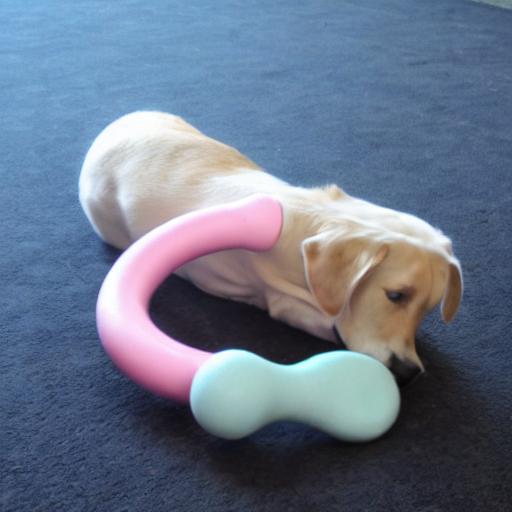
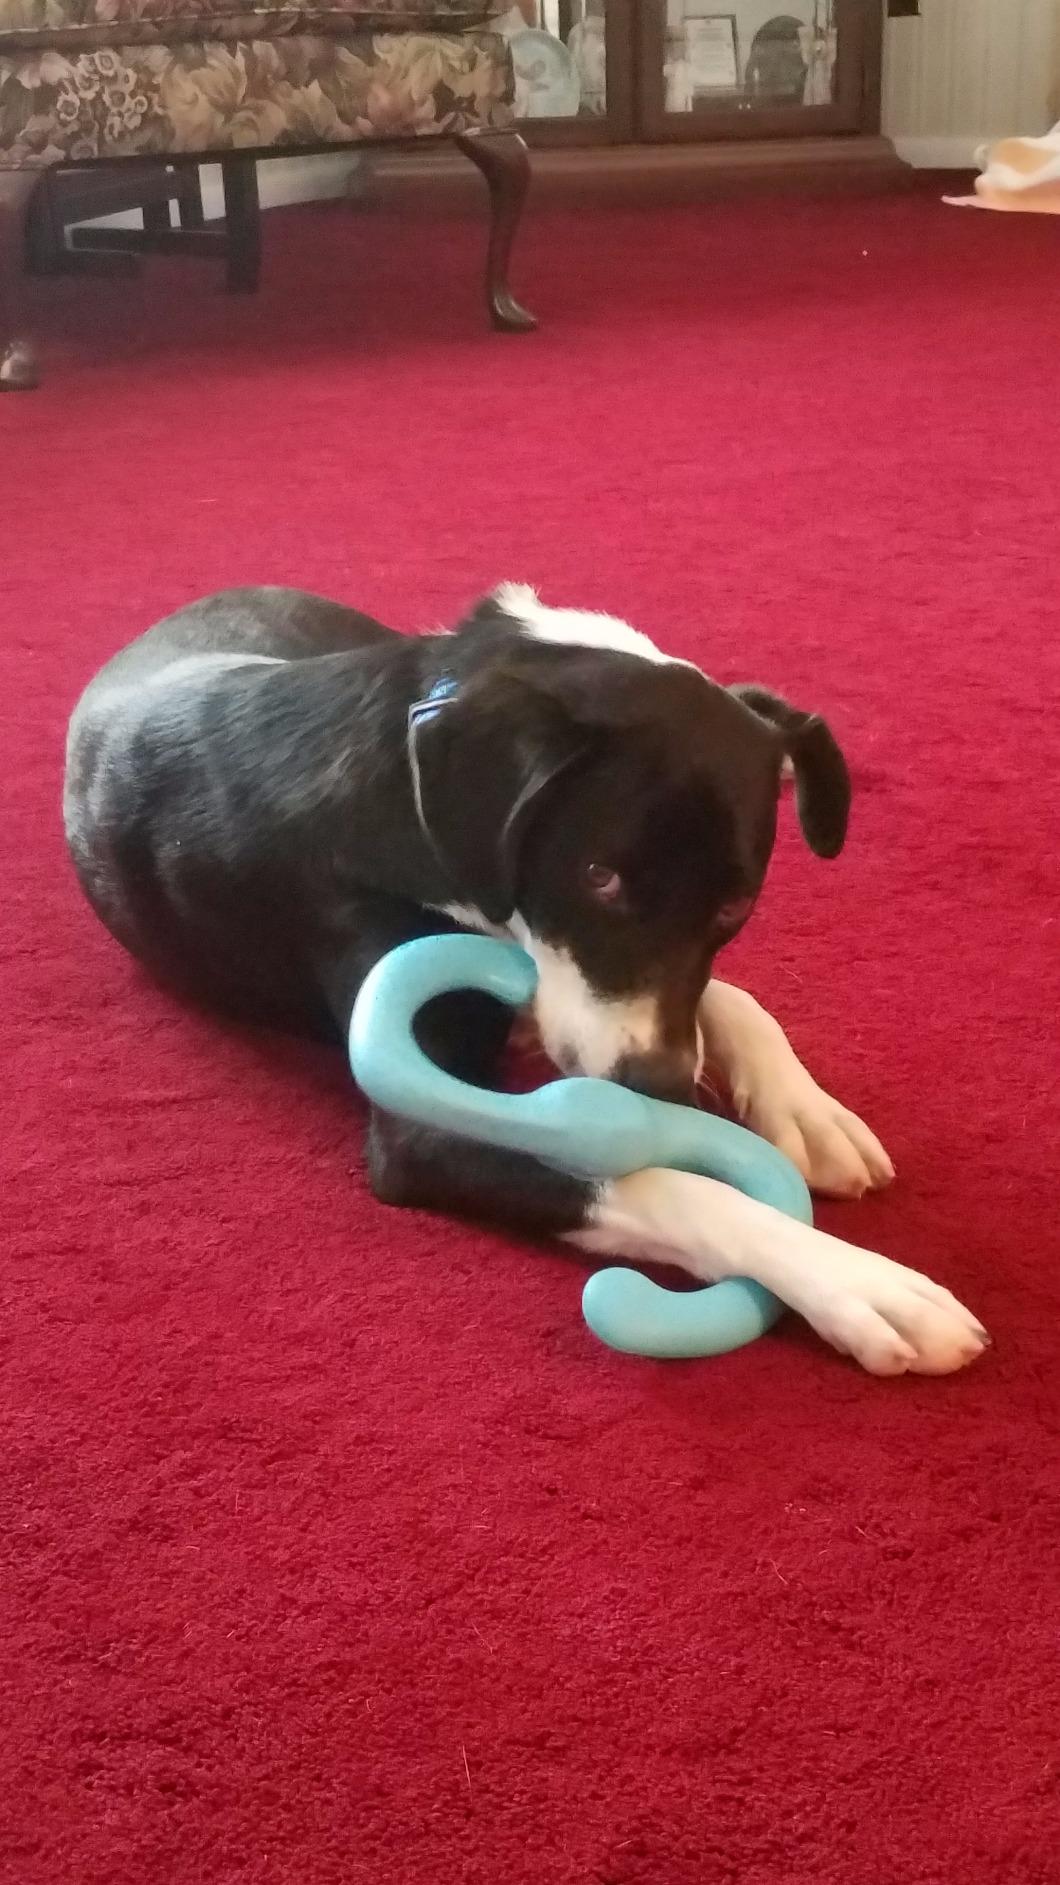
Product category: items_toy
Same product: no